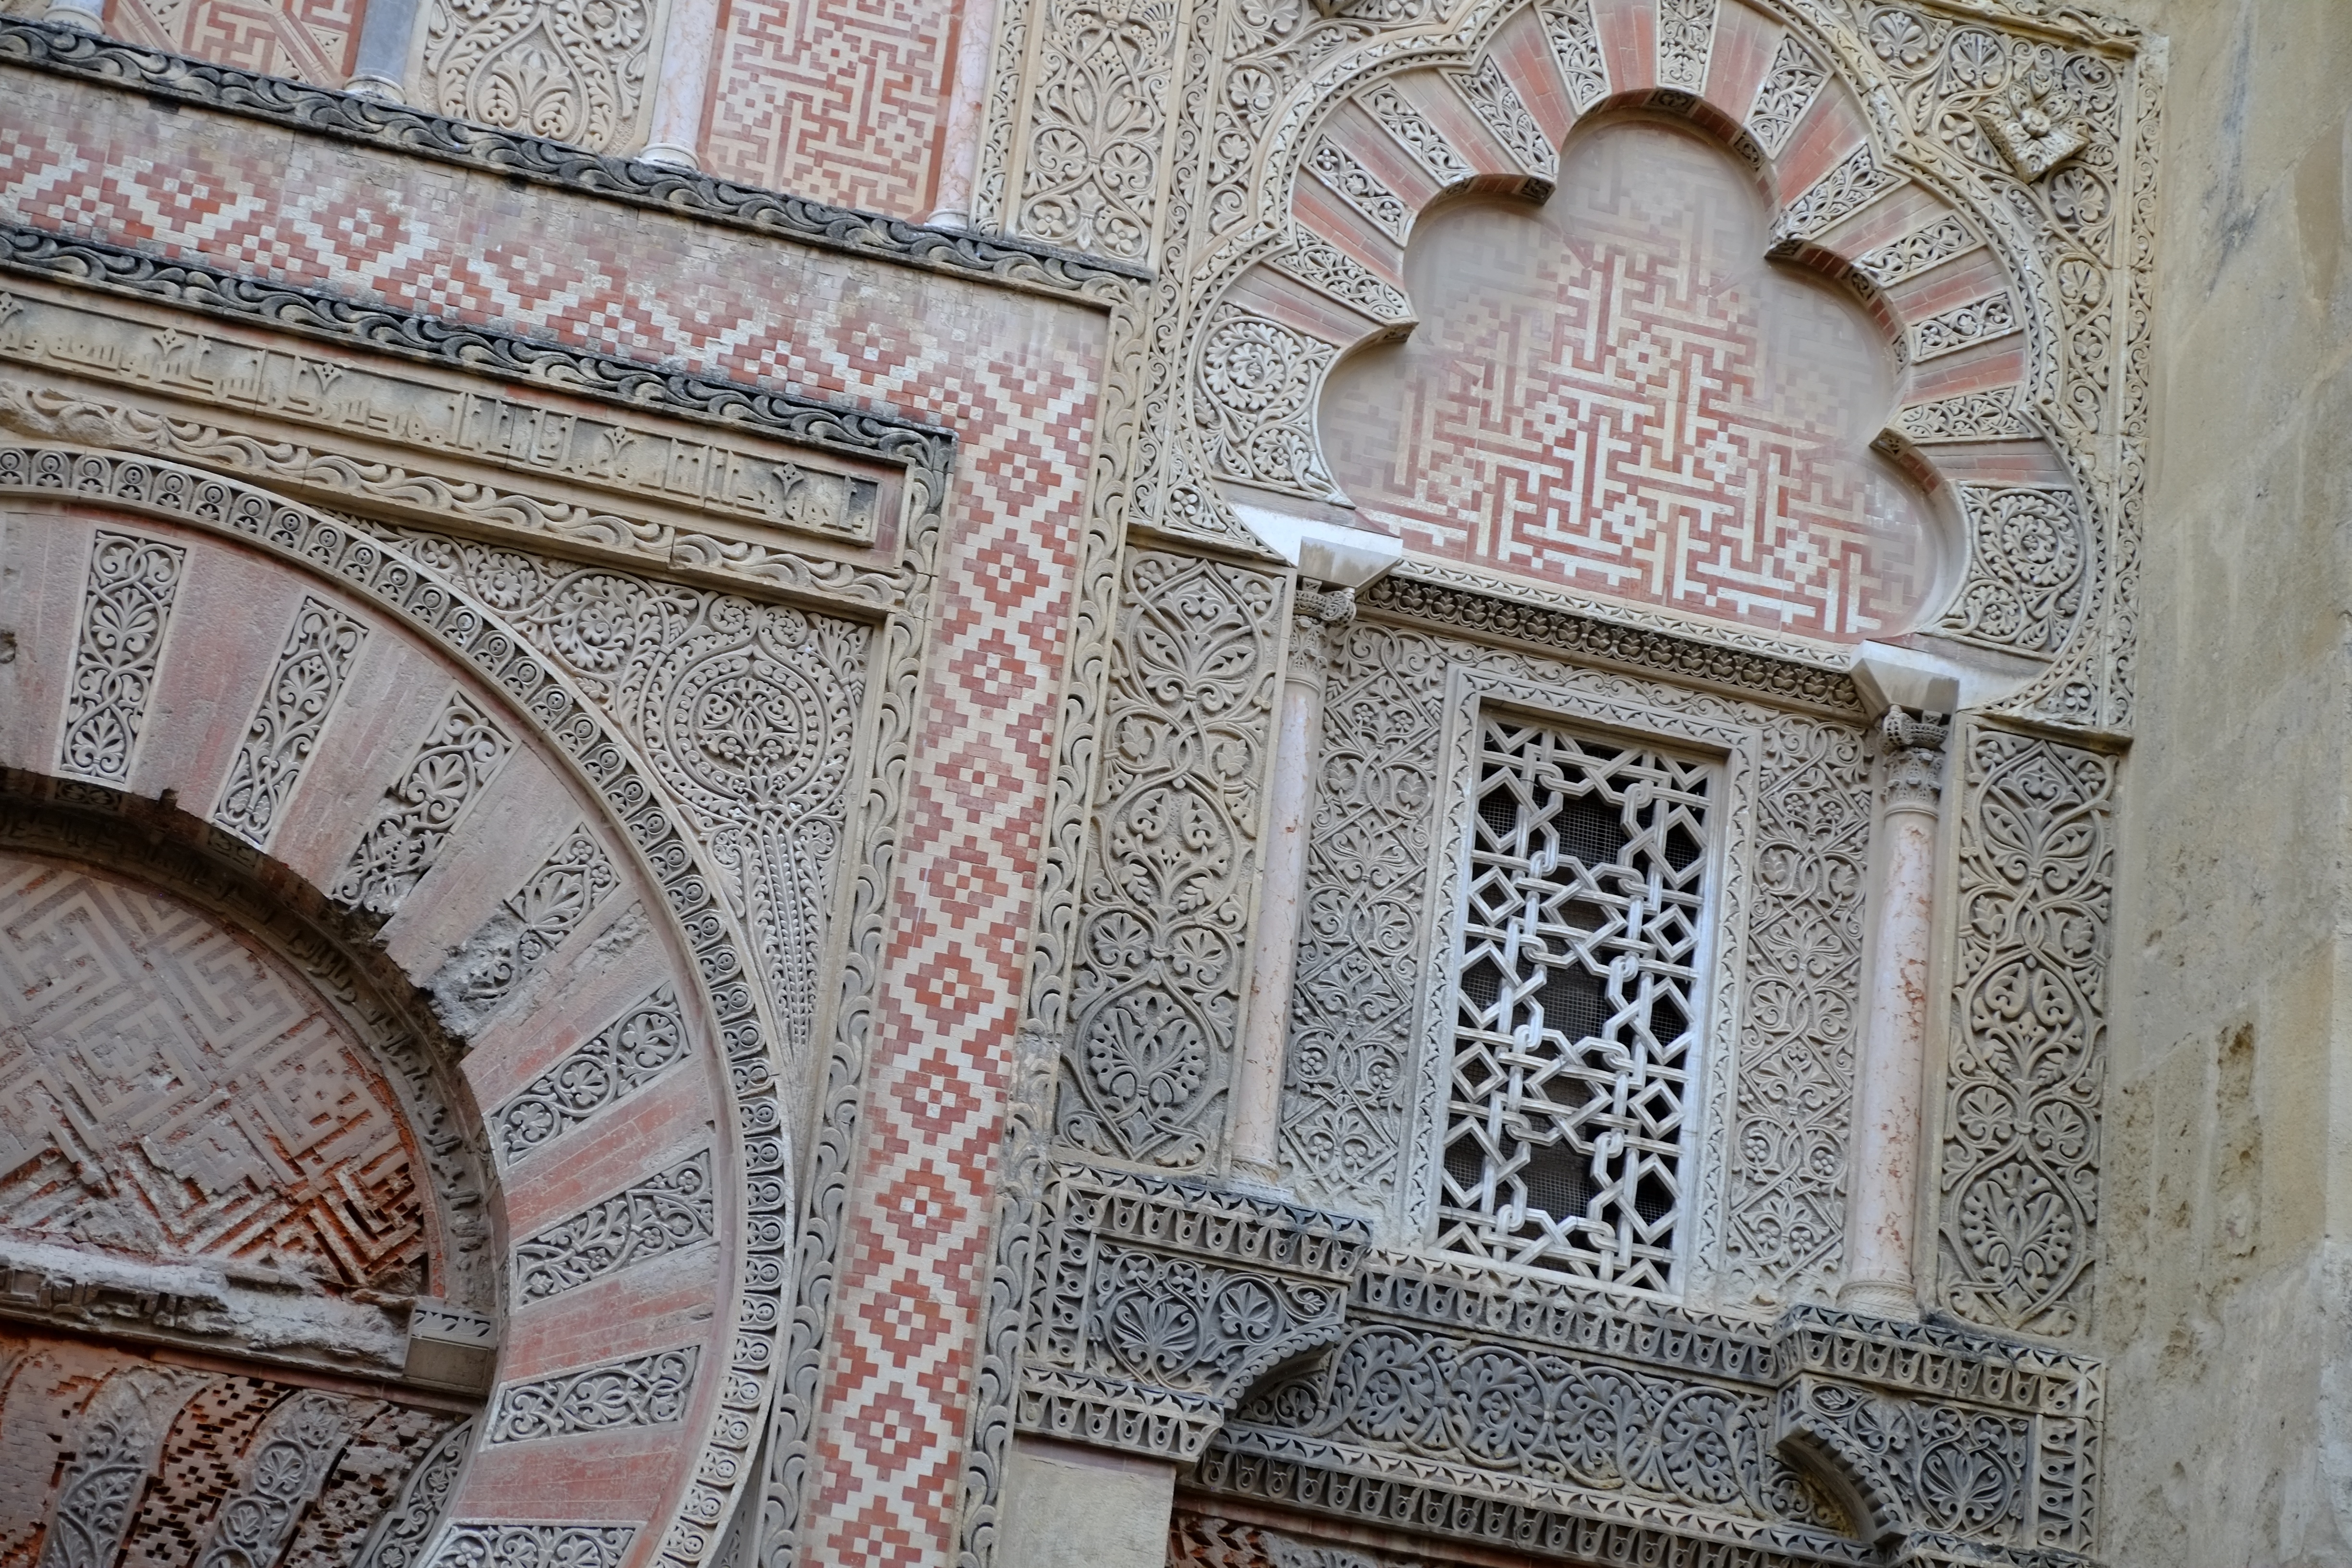
architecture, window, building, palace, wall, arch, facade, brick, place of worship, baptistery, art, synagogue, carving, ancient history